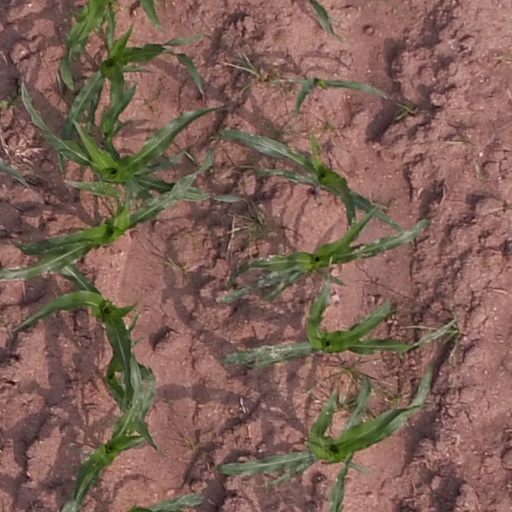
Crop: maize; corn